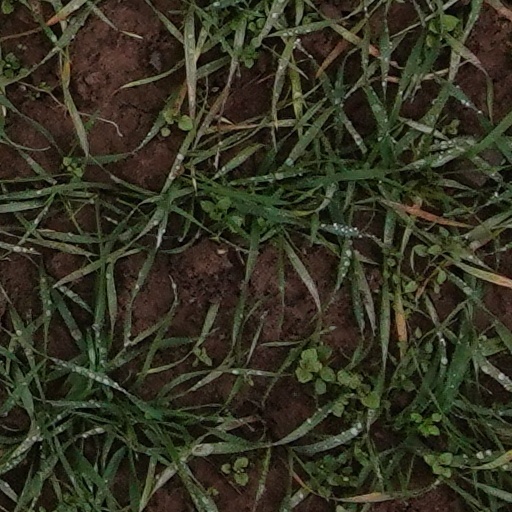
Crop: wheat